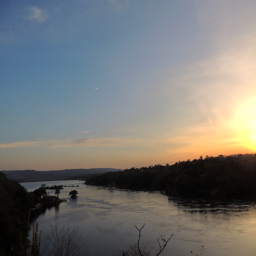
it takes for the water to travel from this point .